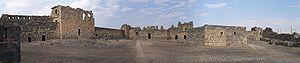
Image panoramique montrant l'intérieur de la forteresse Qasr Azraq, en Jordanie.
Qasr al-Azraq est une grande forteresse située dans l'est de l'actuelle Jordanie. Ce château du désert est situé à la périphérie de l'actuelle Azraq, à environ 100 km à l'est d'Amman.